Giancarlo Stanton

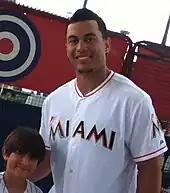
Stanton with a fan in 2012

On May 21, 2012, Stanton hit a grand slam off Jamie Moyer that traveled with an exit velocity of , the fastest since ESPN's Home Run Tracker began tracking. The ball made contact with a scoreboard in the outfield which resulted in the panels hit getting knocked out momentarily. Moyer had not given up a grand slam since 2004.